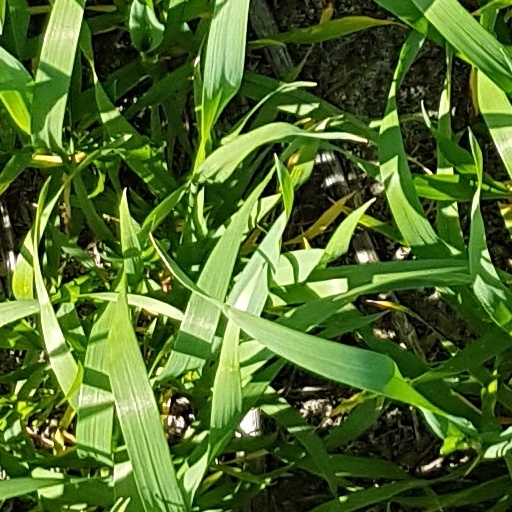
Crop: wheat